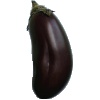
Label: Eggplant 1